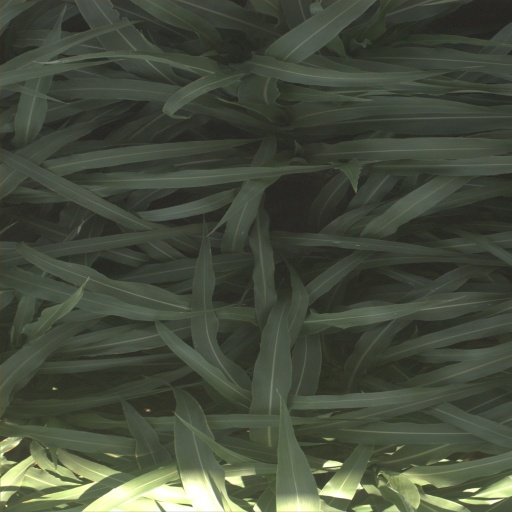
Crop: sorghum